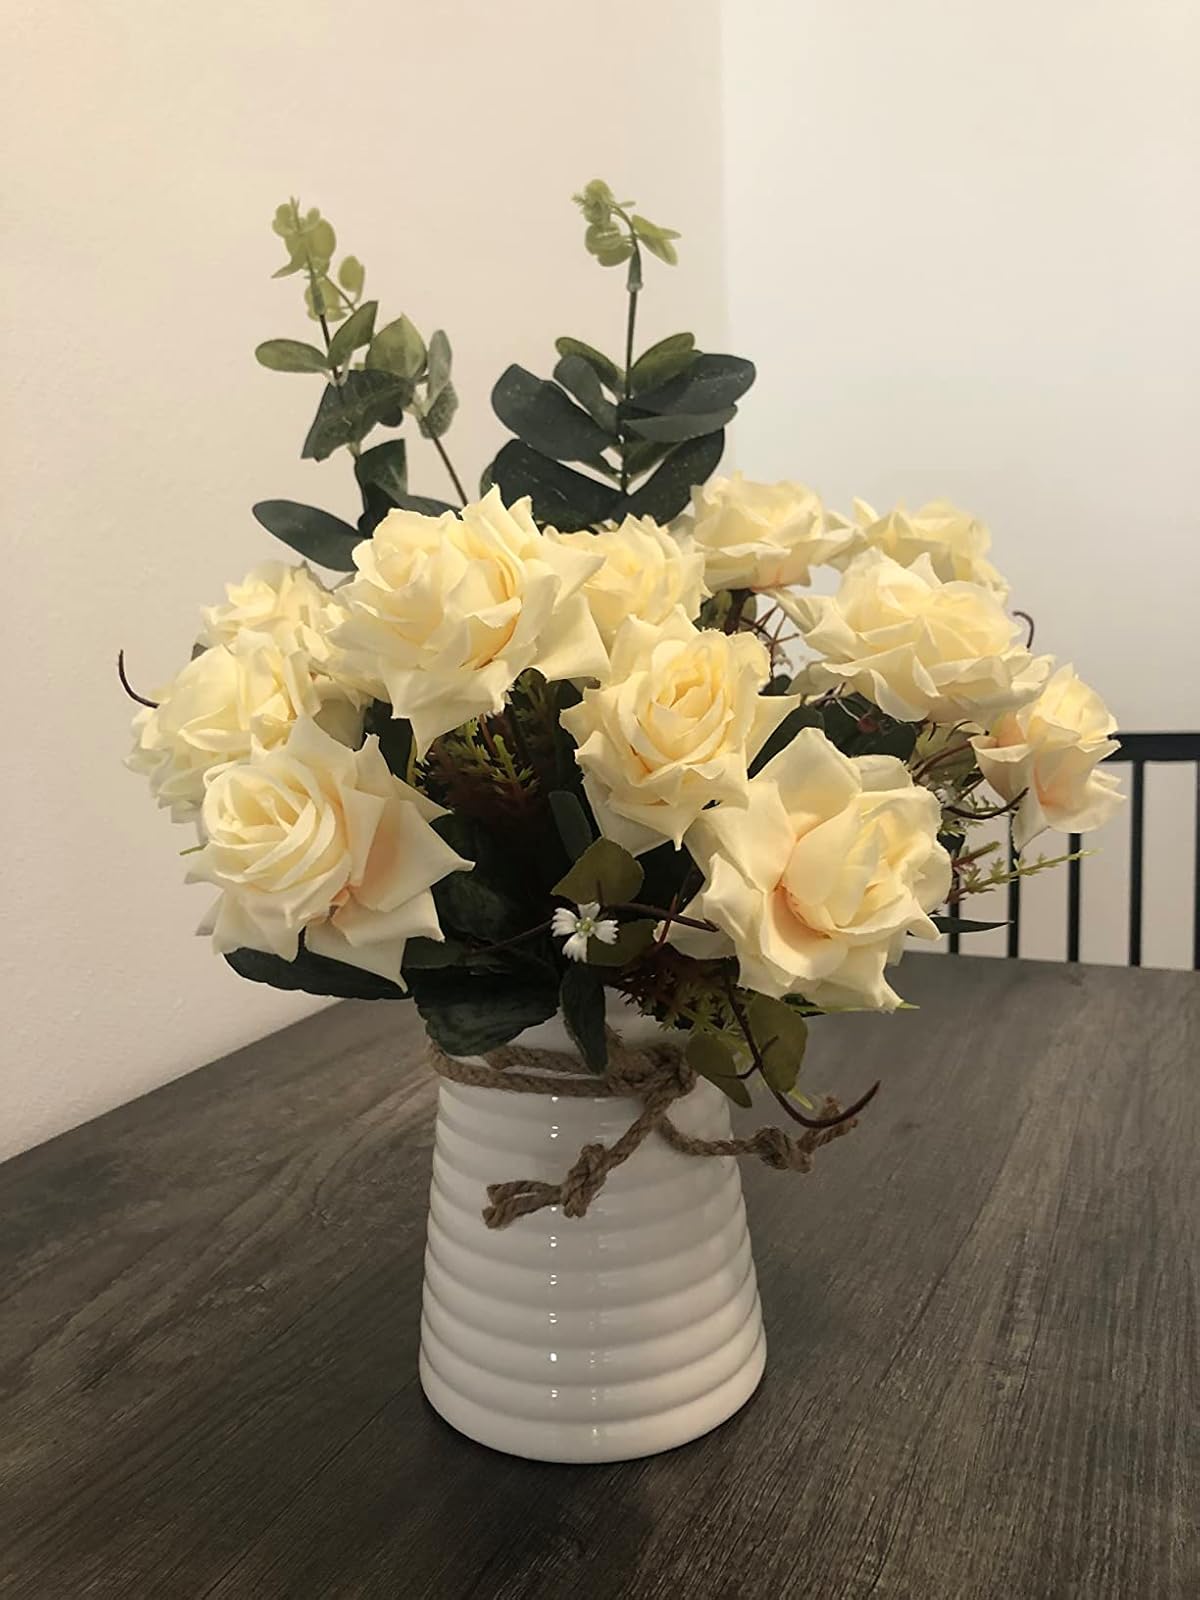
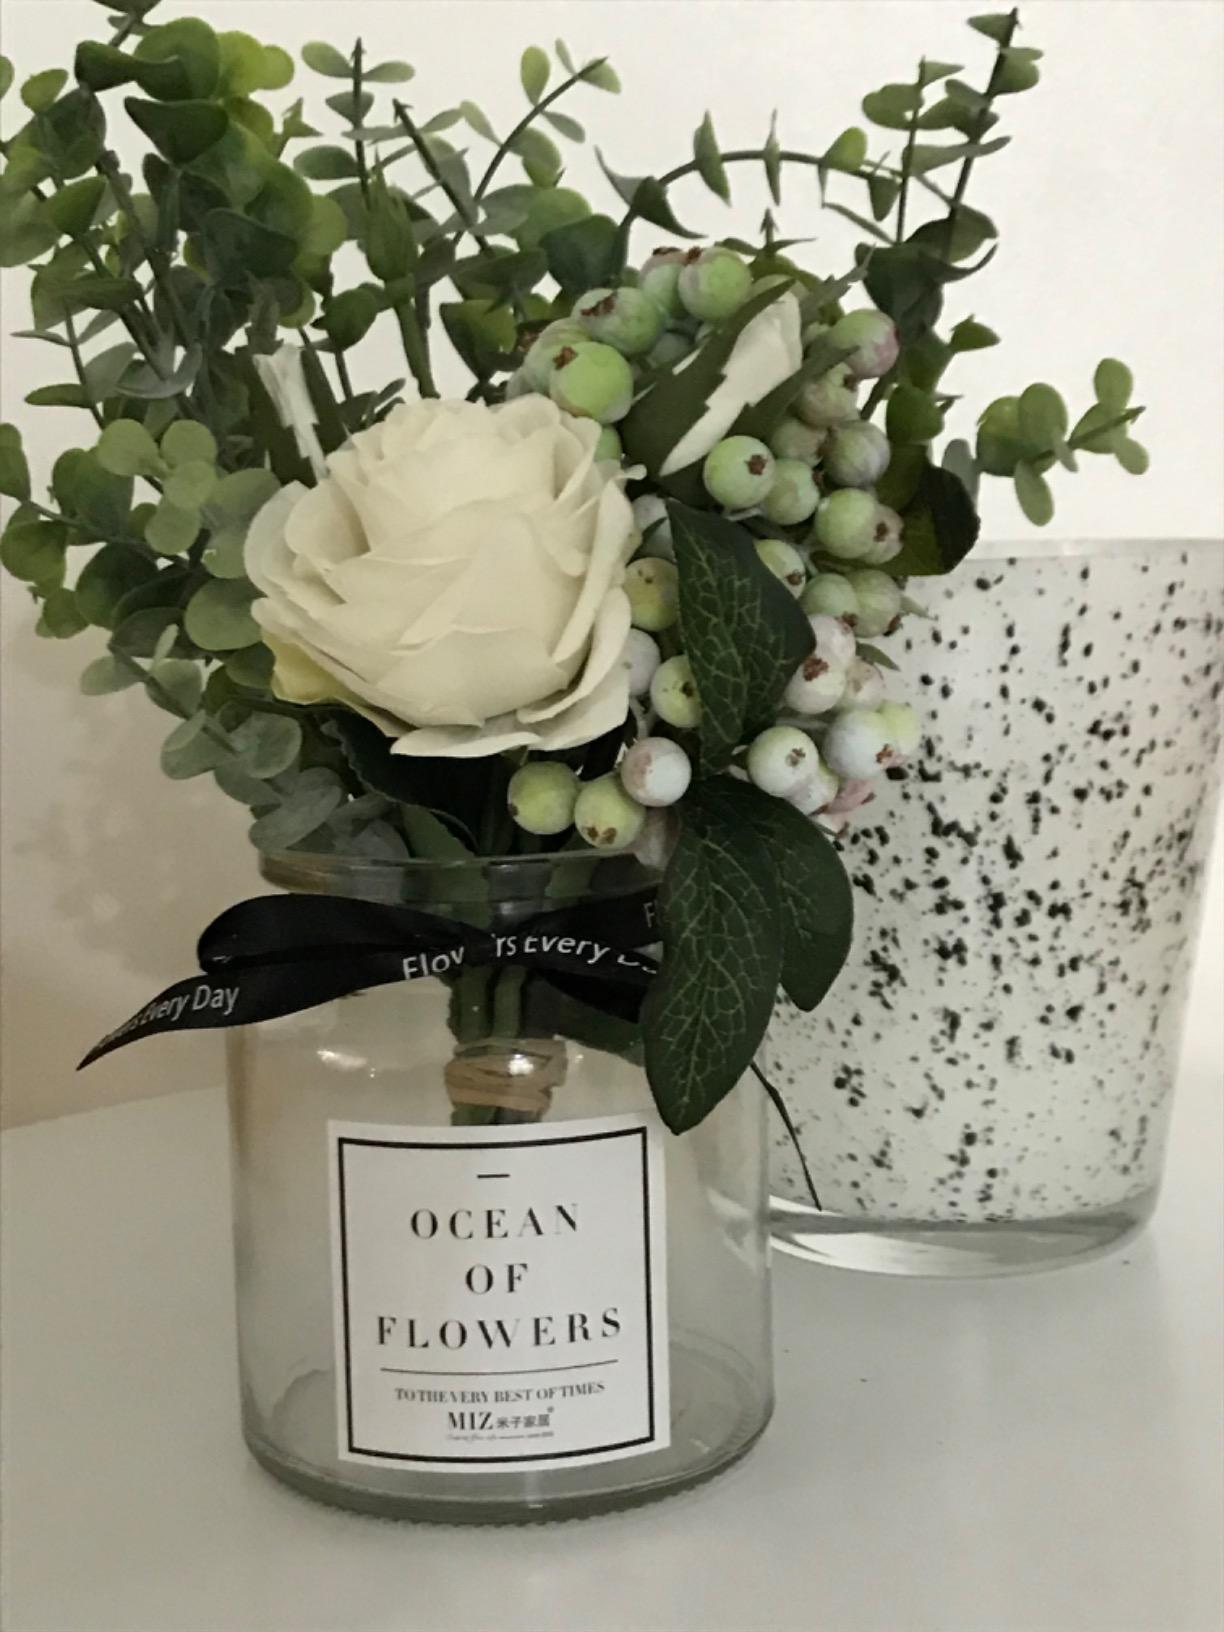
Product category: vase
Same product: no